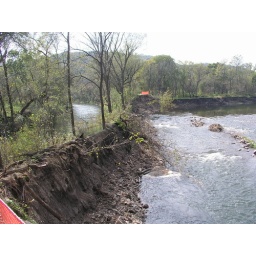
The orange fence in lower left is the beginning of the washout and the orange fence in the middle of the picture is the end of the washout.